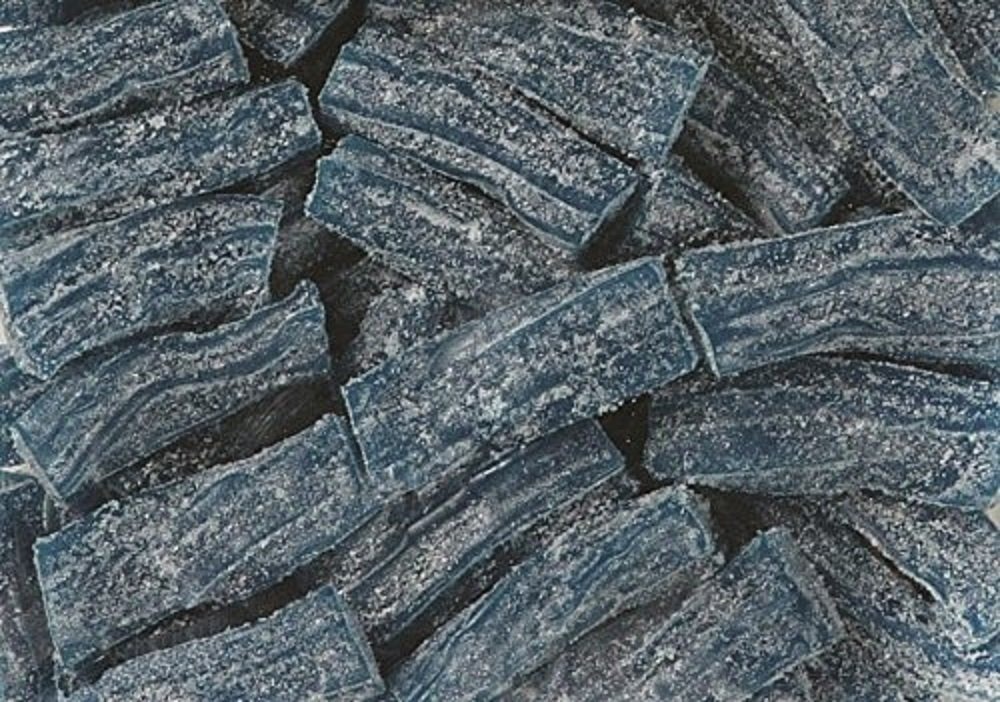
Item Name: Sour Blue Raspberry Licorice Bits by Its Delish, 2 lbs
Bullet Point 1: Delicious Sweet and Sour Chewy Blue Raspberry Licorice Bits
Bullet Point 2: Two Pounds bulk sealed bag
Bullet Point 3: Mouthwatering delight to get your party going
Bullet Point 4: Perfect treat for home, office, travel and any occassion
Bullet Point 5: Certified Kosher OU Made in the USA
Product Description: Get these delicious sweet and sour blue raspberry licorice bits.<p></p>It's Delish was established in 1992 and is located in North Hollywood, California. It's Delish is a food manufacturer and distributor who produces over 500 gourmet food products including licorice, sour belts, taffies, caramels, Jordan almonds, chocolates, nuts, fruits, trail mixes, spices, and the spice blends. It's Delish also produces organics and all natural products. We give you te oppertunity to order from the factory direct!<p></p>It’s Delish! prides itself on the four pillars that are at the foundation of everything we do.<p></p>Innovation Quality Value Service
Value: 16.0
Unit: Ounce

Price: 19.99